Marek Śnieciński

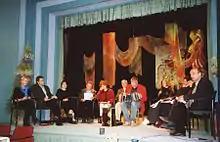
Marek Śnieciński, 2.v.l., Orpheus-Group in Zgorzelec/Poland

Marek Śnieciński (born 1958 in Wrocław) is a Polish poet, narrator, essayist, art critic, curator, documentary and translator German and English literature.